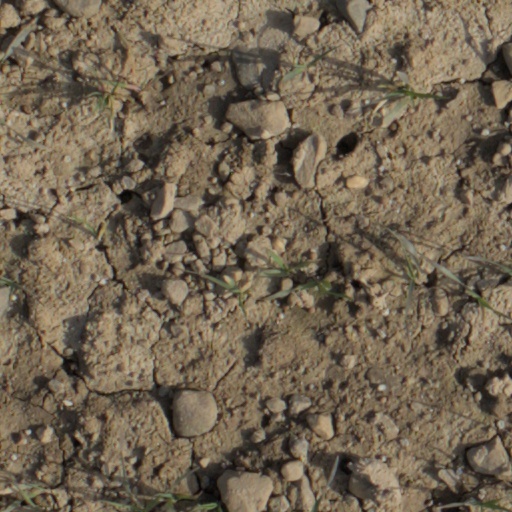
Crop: wheat